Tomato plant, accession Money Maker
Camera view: horizontal (90 deg, fisheye); turntable rotation: 180 degrees
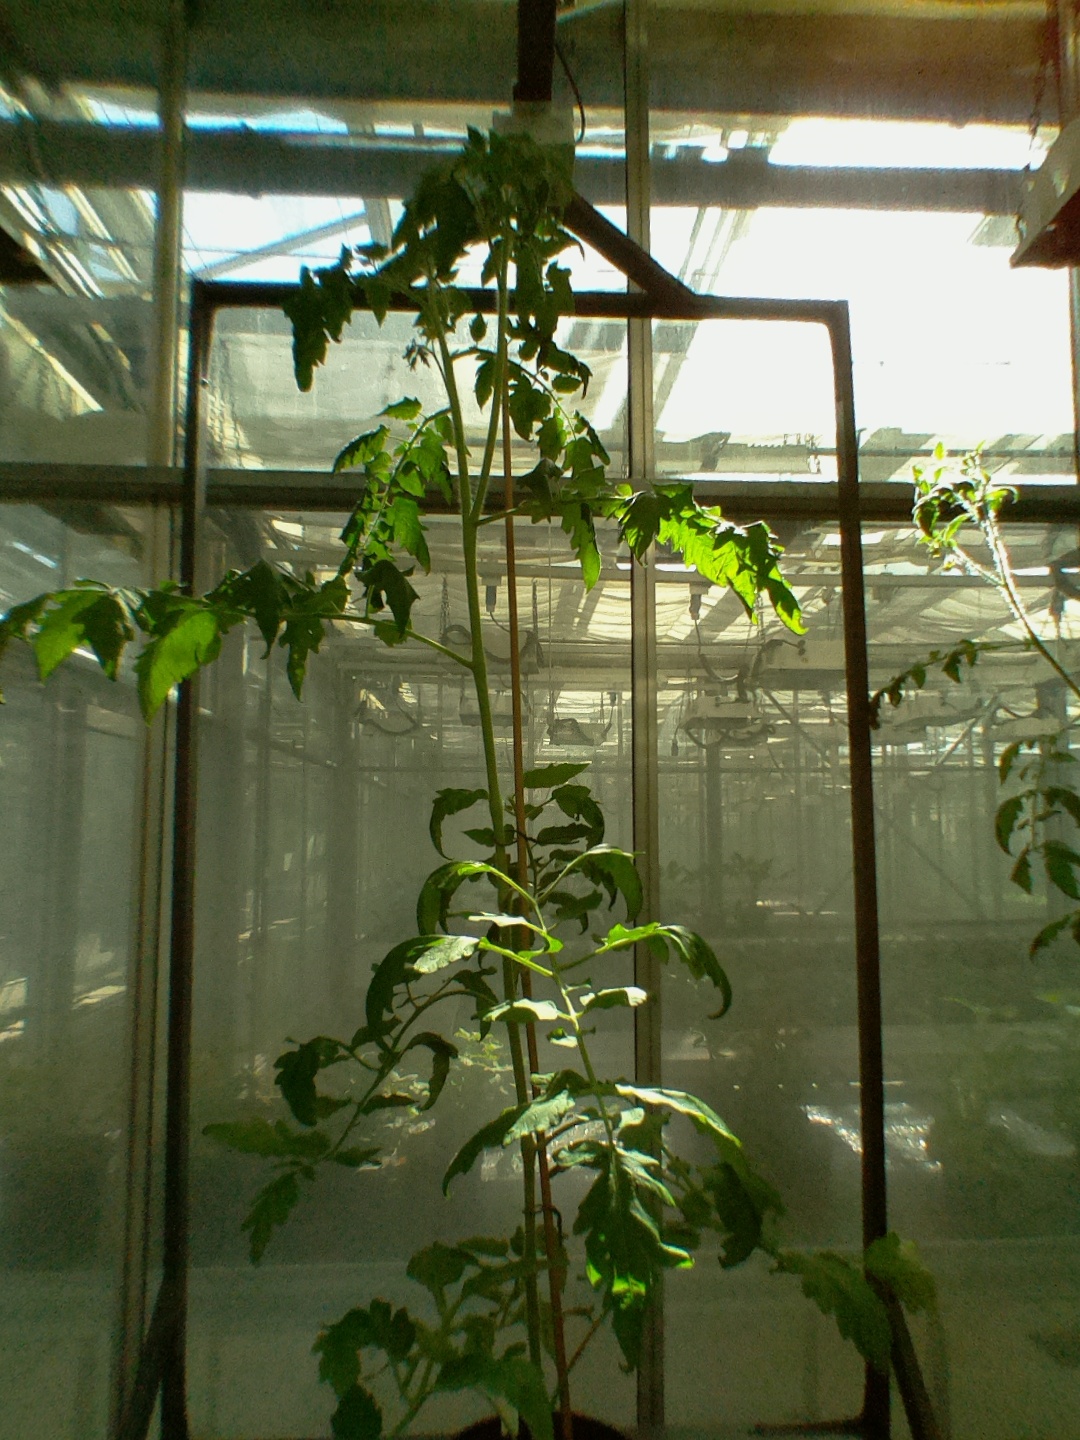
BBCH growth stage 61: 10%-20% of flowers open